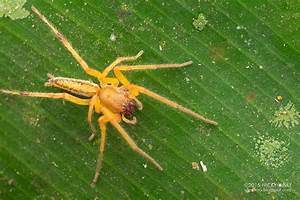
Label: spider